Rafael Rebolo López

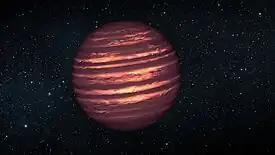
Brown dwarf, artists conception, smaller than a star bigger than a planet

Rebolo leads the QUIJOTE consortium for measuring the polarization of the cosmic microwave background with telescopes in Tenerife. He is co-director of a high-precision spectrograph ESPRESSO for detecting exo-Earths with the 8 m Very Large Telescope (VLT) ) in Chile, and the AOLI project for high spatial resolution imaging on the 4.2 m William Herschel Telescope at the Roque de los Muchachos Observatory in La Palma, Canary Islands. He is co-investigator of the European Space Agency’s Planck and Euclid space missions, and member of the Board of the 10.4 m Gran Telescopio Canarias (GTC) and the Cherenkov Telescope Array. He was also a member of the science committee of the 40 m E-ELT telescope, the steering committees of several European networks in astronomy (OPTICON; EARA) and the US (AURA) and the Scientific Committee "Science Vision for European Astronomy" and co-chair of the "Stars and Planets" panel. He is Scientific director of the "IAC: Severo Ochoa Centre of Excellence" program since 2011.